Brian Moorman

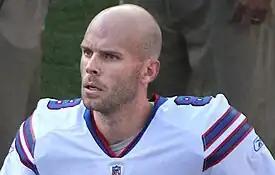
Moorman with the Buffalo Bills in 2011

Brian Donald Moorman (born February 5, 1976) is an American former professional football player who was a punter in the National Football League (NFL). He played college football for the Pittsburg State Gorillas, and was signed by the Seattle Seahawks as an undrafted free agent after the 1999 NFL draft.